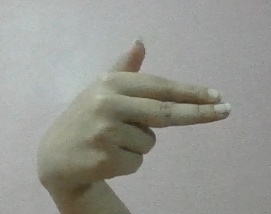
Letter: ghain